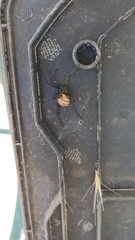
Species: Lactrodectus_hesperus